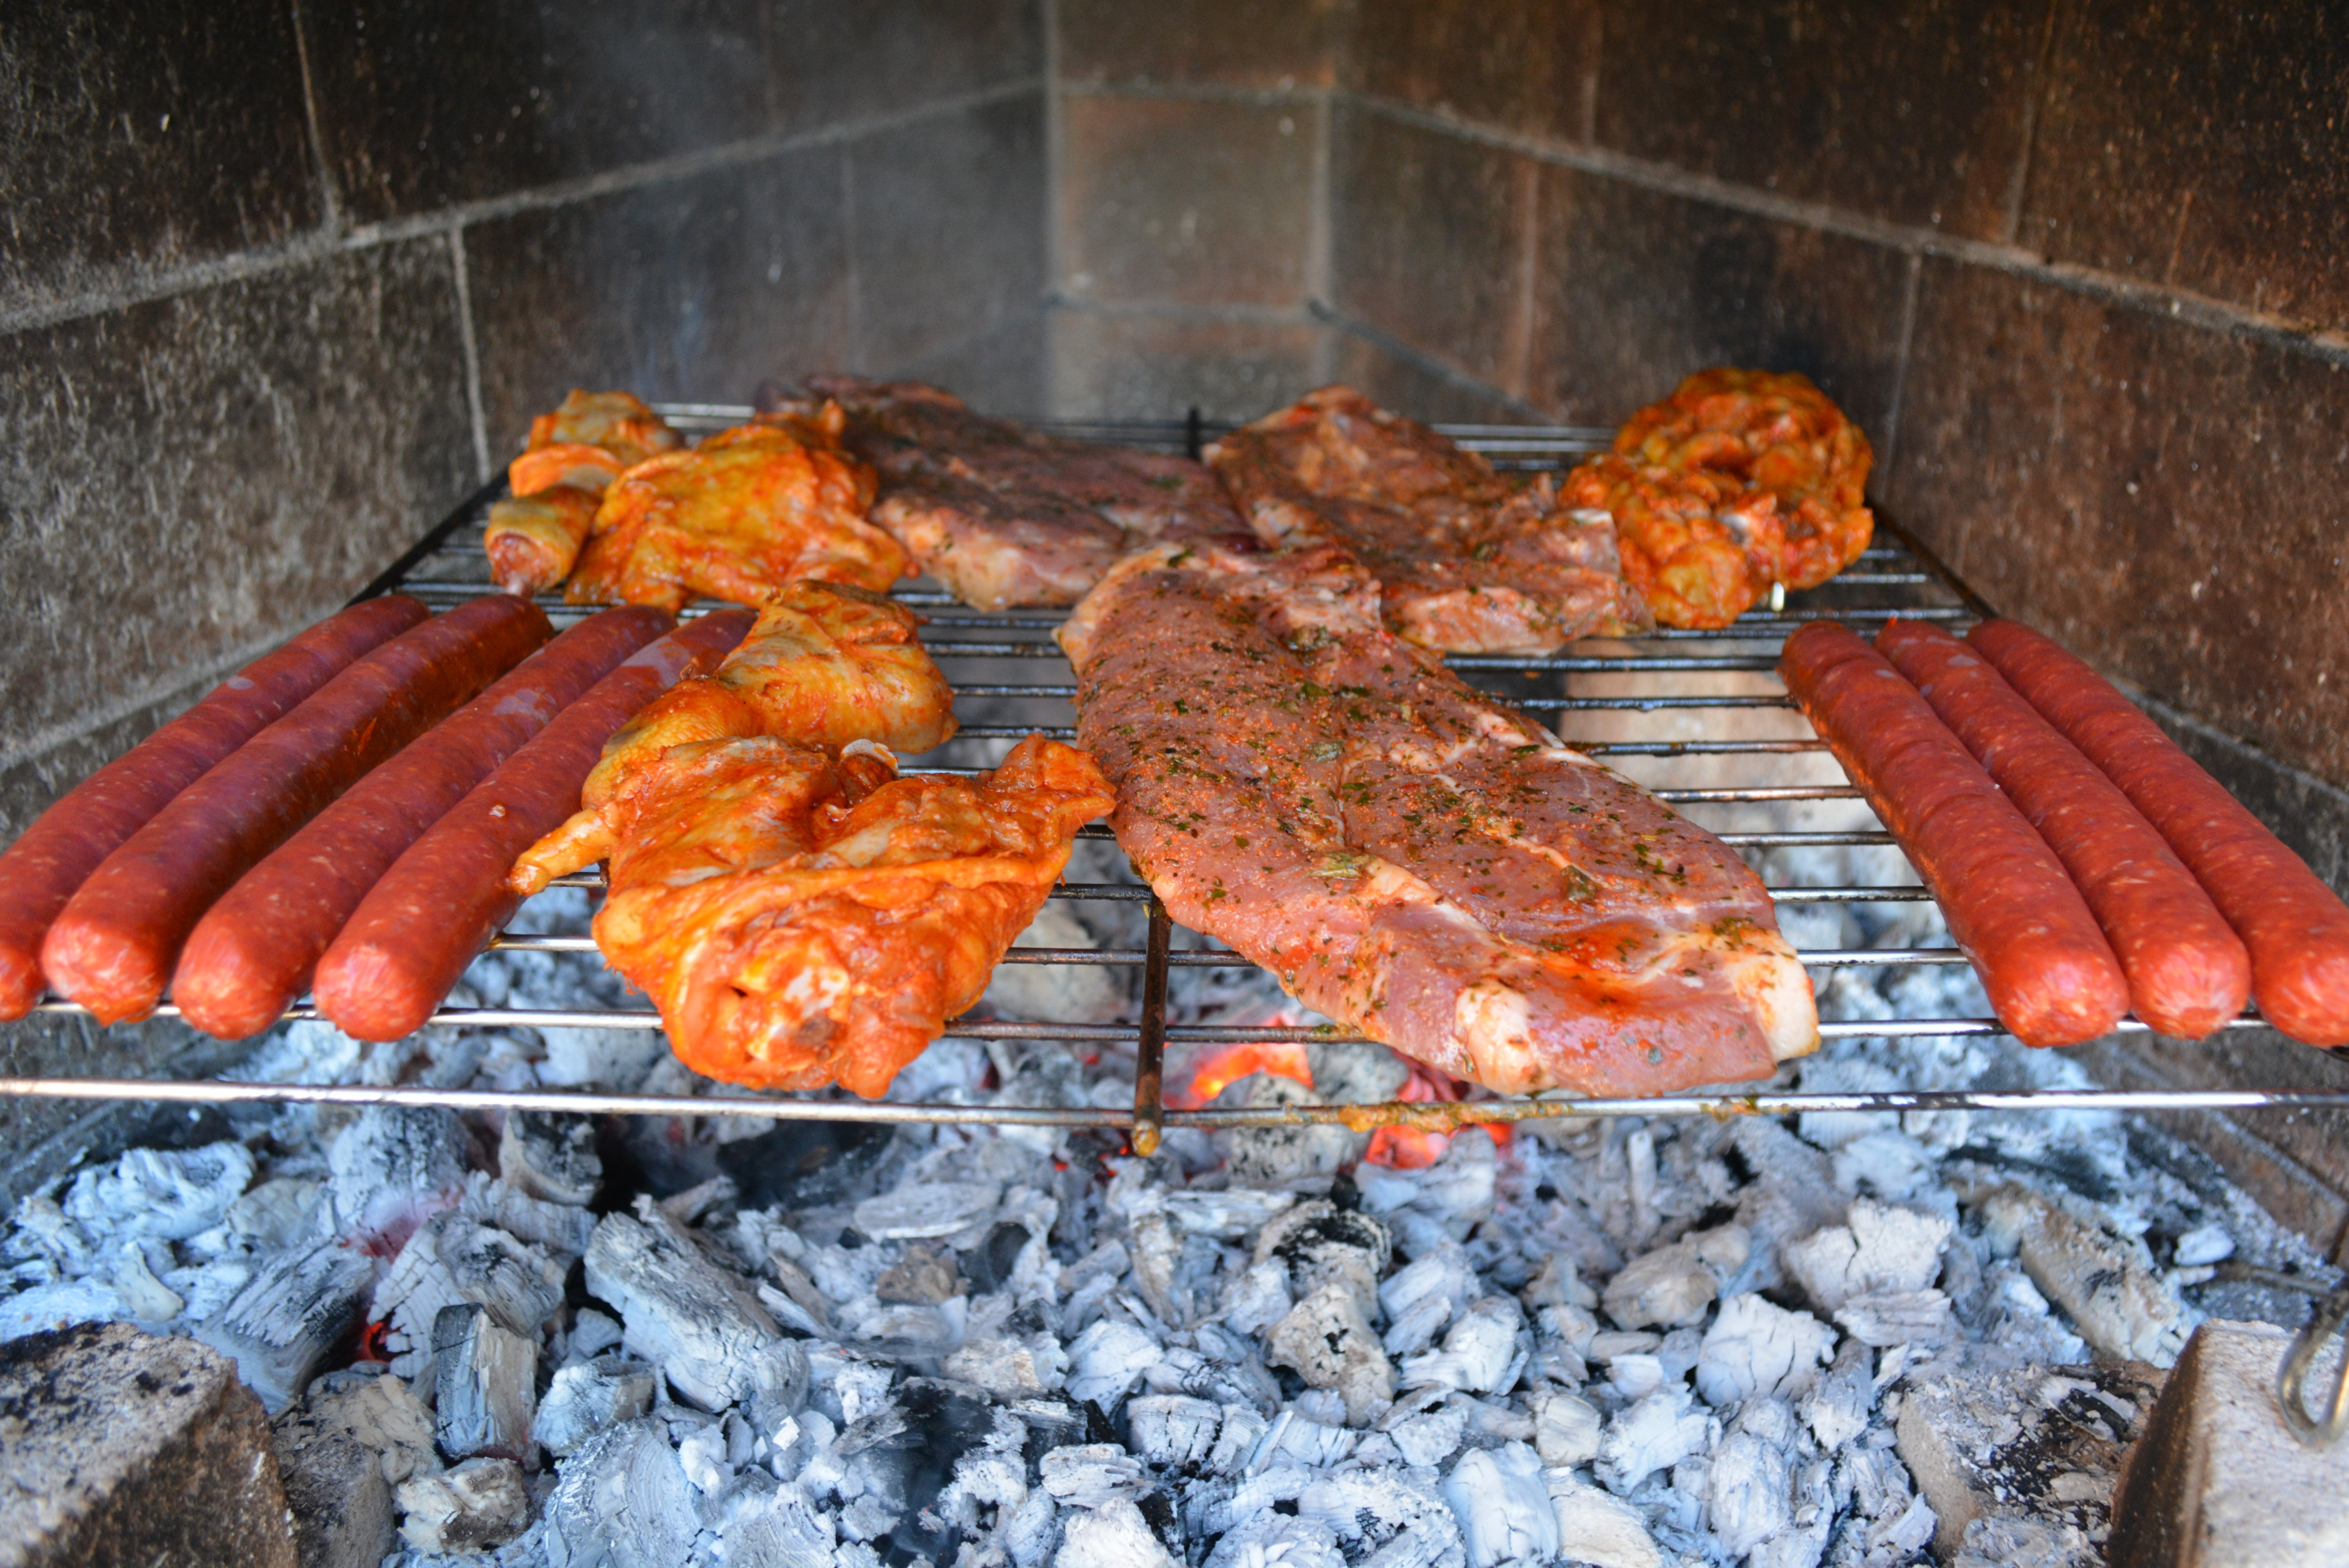
dish, food, cooking, seafood, bbq, fish, meat, barbecue, cuisine, grill, roasting, power supply, sausages, grilling, barbecue grill, outdoor grill, animal source foods, lechon, churrasco food